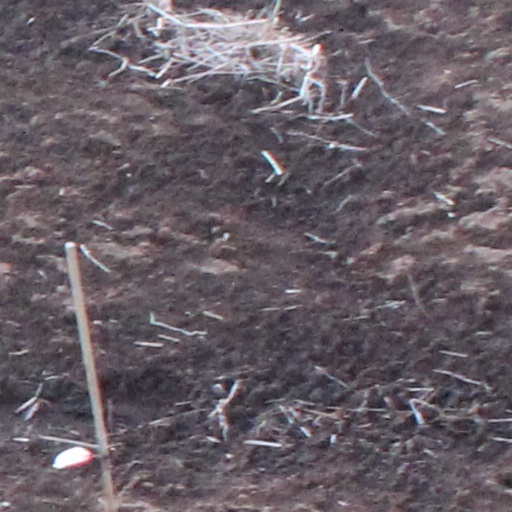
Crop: wheat